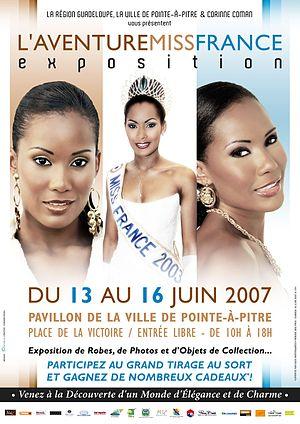
Affiche de l'exposition l'Aventure Miss France créée en 2007 par Corinne Coman, Miss France 2003
Corinne Coman, née le 1ᵉʳ janvier 1983 en Guadeloupe, a été élue Miss Guadeloupe 2002 puis Miss France 2003 à 19 ans. Elle est la 73ᵉ Miss France.